Transportation in Pittsburgh

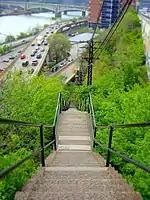

The city is primarily served by Pittsburgh International Airport in suburban Findlay Township, Pennsylvania, formerly a hub and key focus city for US Airways.